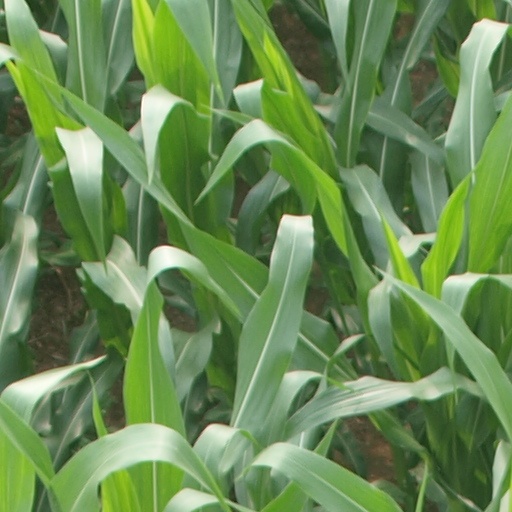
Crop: maize; corn